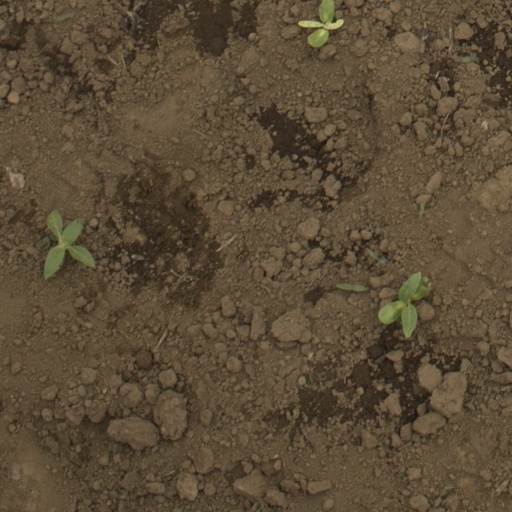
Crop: Jerusalem artichoke